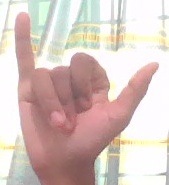
ASL sign: Y